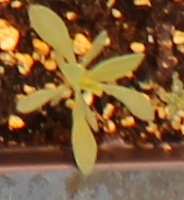
Label: Kochia